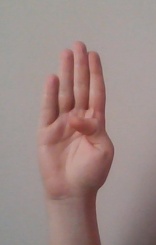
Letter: kaaf